Millau Viaduct

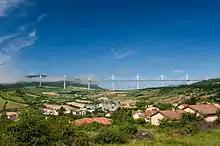
The Millau Viaduct and the town of Creissels

The Millau Viaduct is on the territory of the communes of Millau and Creissels, France, in the "département" of Aveyron. Before the bridge was constructed, traffic had to descend into the Tarn valley and pass along the route nationale N9 near the town of Millau, causing much traffic congestion at the beginning and end of the July and August holiday season. The bridge now traverses the Tarn valley above its lowest point, linking two limestone plateaus, the Causse du Larzac and the , and is inside the perimeter of the Grands Causses regional natural park.